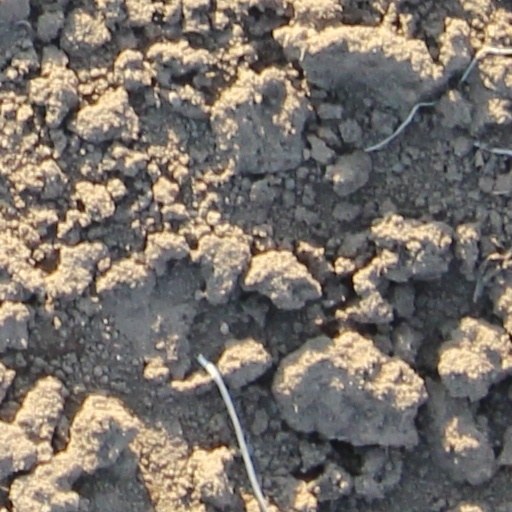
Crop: wheat